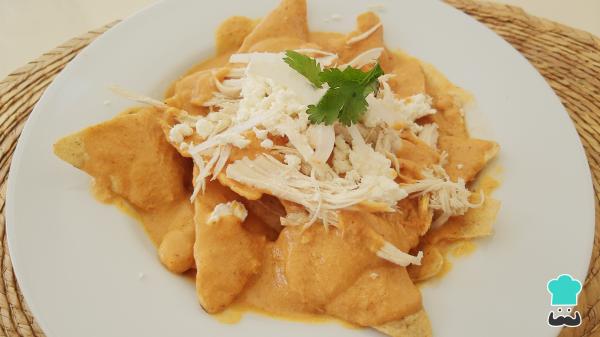
Para terminar con la elaboración de chilaquiles con crema, sirve con pollo desmenuzado, decora con cebolla picada, unas hojitas de cilantro fresco y queso desmoronado al gusto. Listo, ya puedes disfrutar de unos deliciosos y cremosos chilaquiles con chipotle y crema. Cuéntanos en los comentarios tu opinión y comparte con nosotros una fotografía del resultado final.